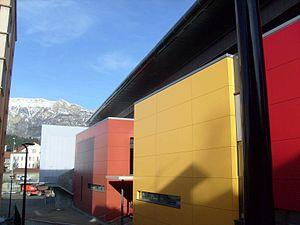
Stade de glace Alp'Arena
Cet article présente la liste exhaustive des patinoires de hockey sur glace en France. Elles peuvent accueillir également des clubs de patinage de vitesse sur piste courte, de patinage artistique, de danse sur glace, de patinage synchronisé ou de ballet sur glace.
Gap est une commune française située dans la région Provence-Alpes-Côte d'Azur, chef-lieu du département des Hautes-Alpes. La ville est historiquement rattachée au Dauphiné. Ses habitants sont appelés les Gapençais.
Le stade de glace Alp'Arena est la patinoire municipale de Gap. Elle portait, avant sa reconstruction de 2010, le nom de patinoire Brown-Ferrand, deux précurseurs du hockey gapençais, Roger Brown et Jean Ferrand.